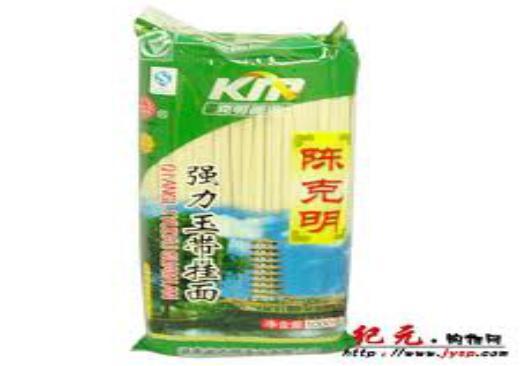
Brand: chenkeming-2
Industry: Food